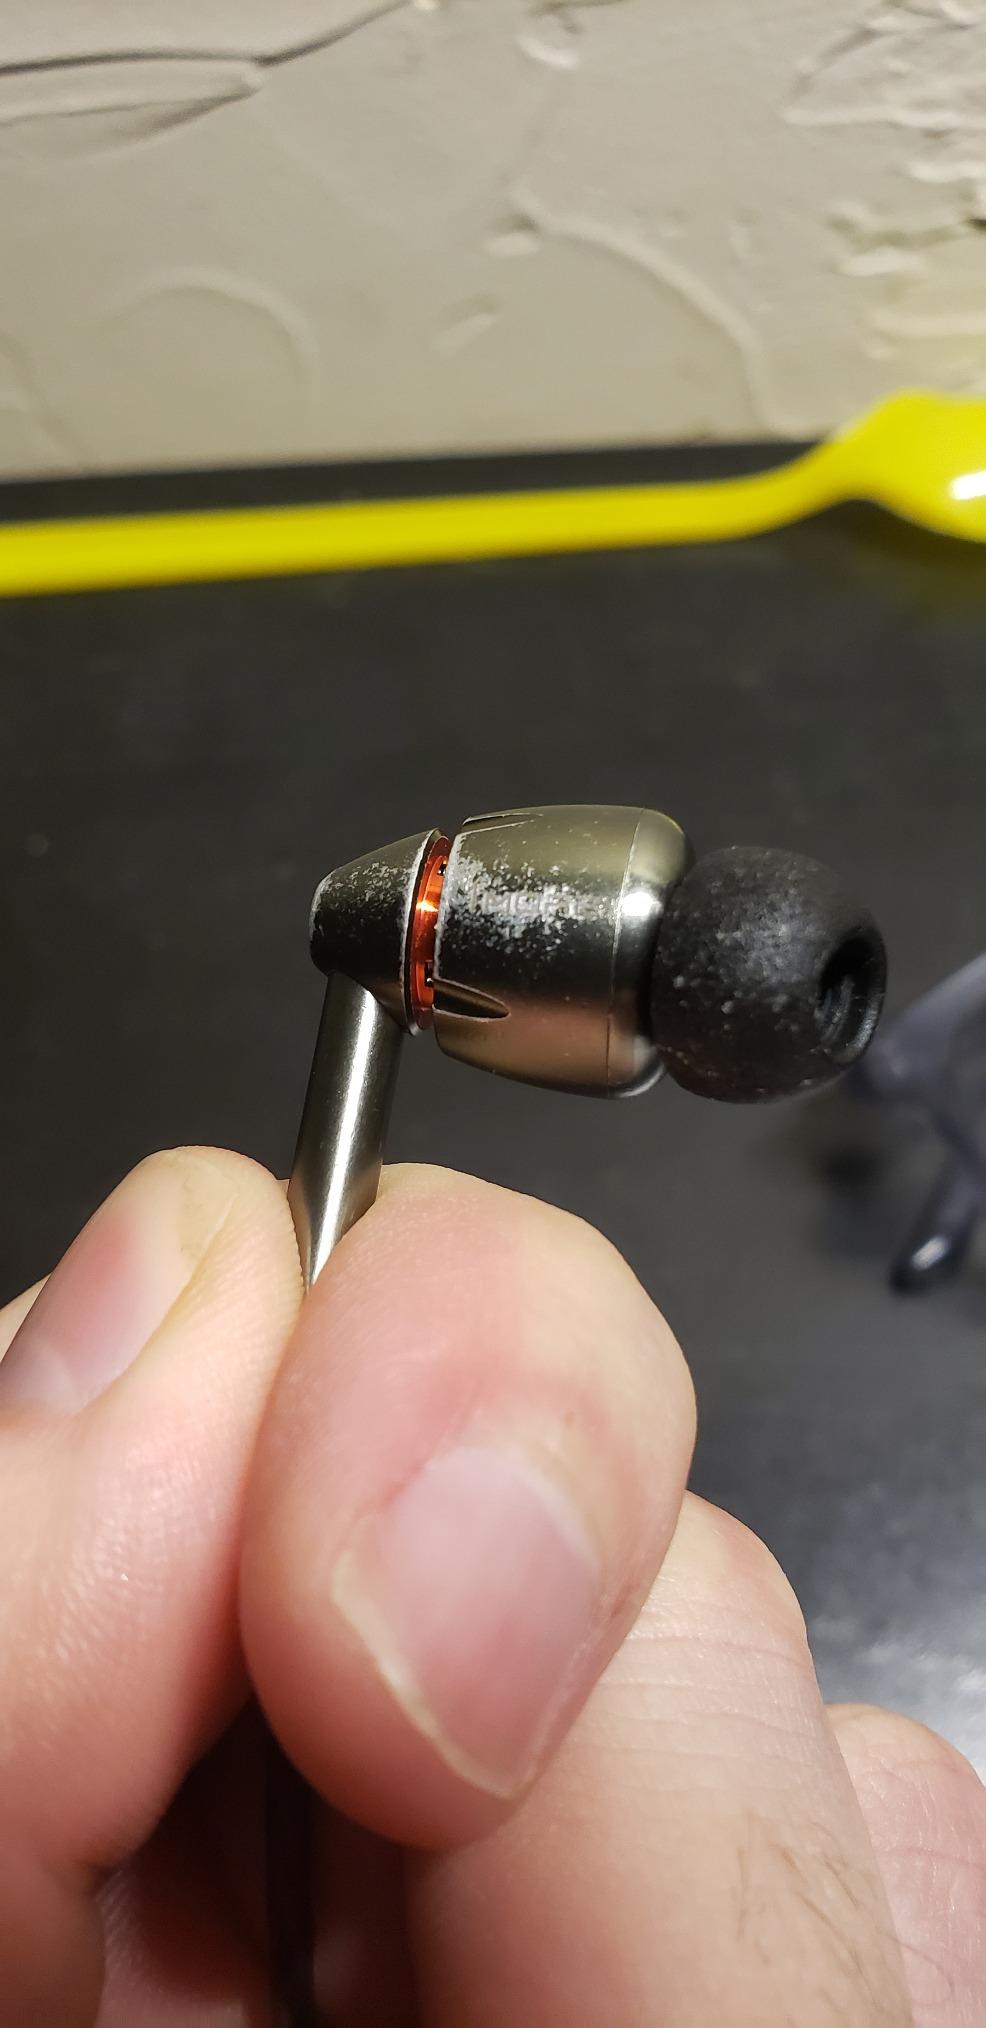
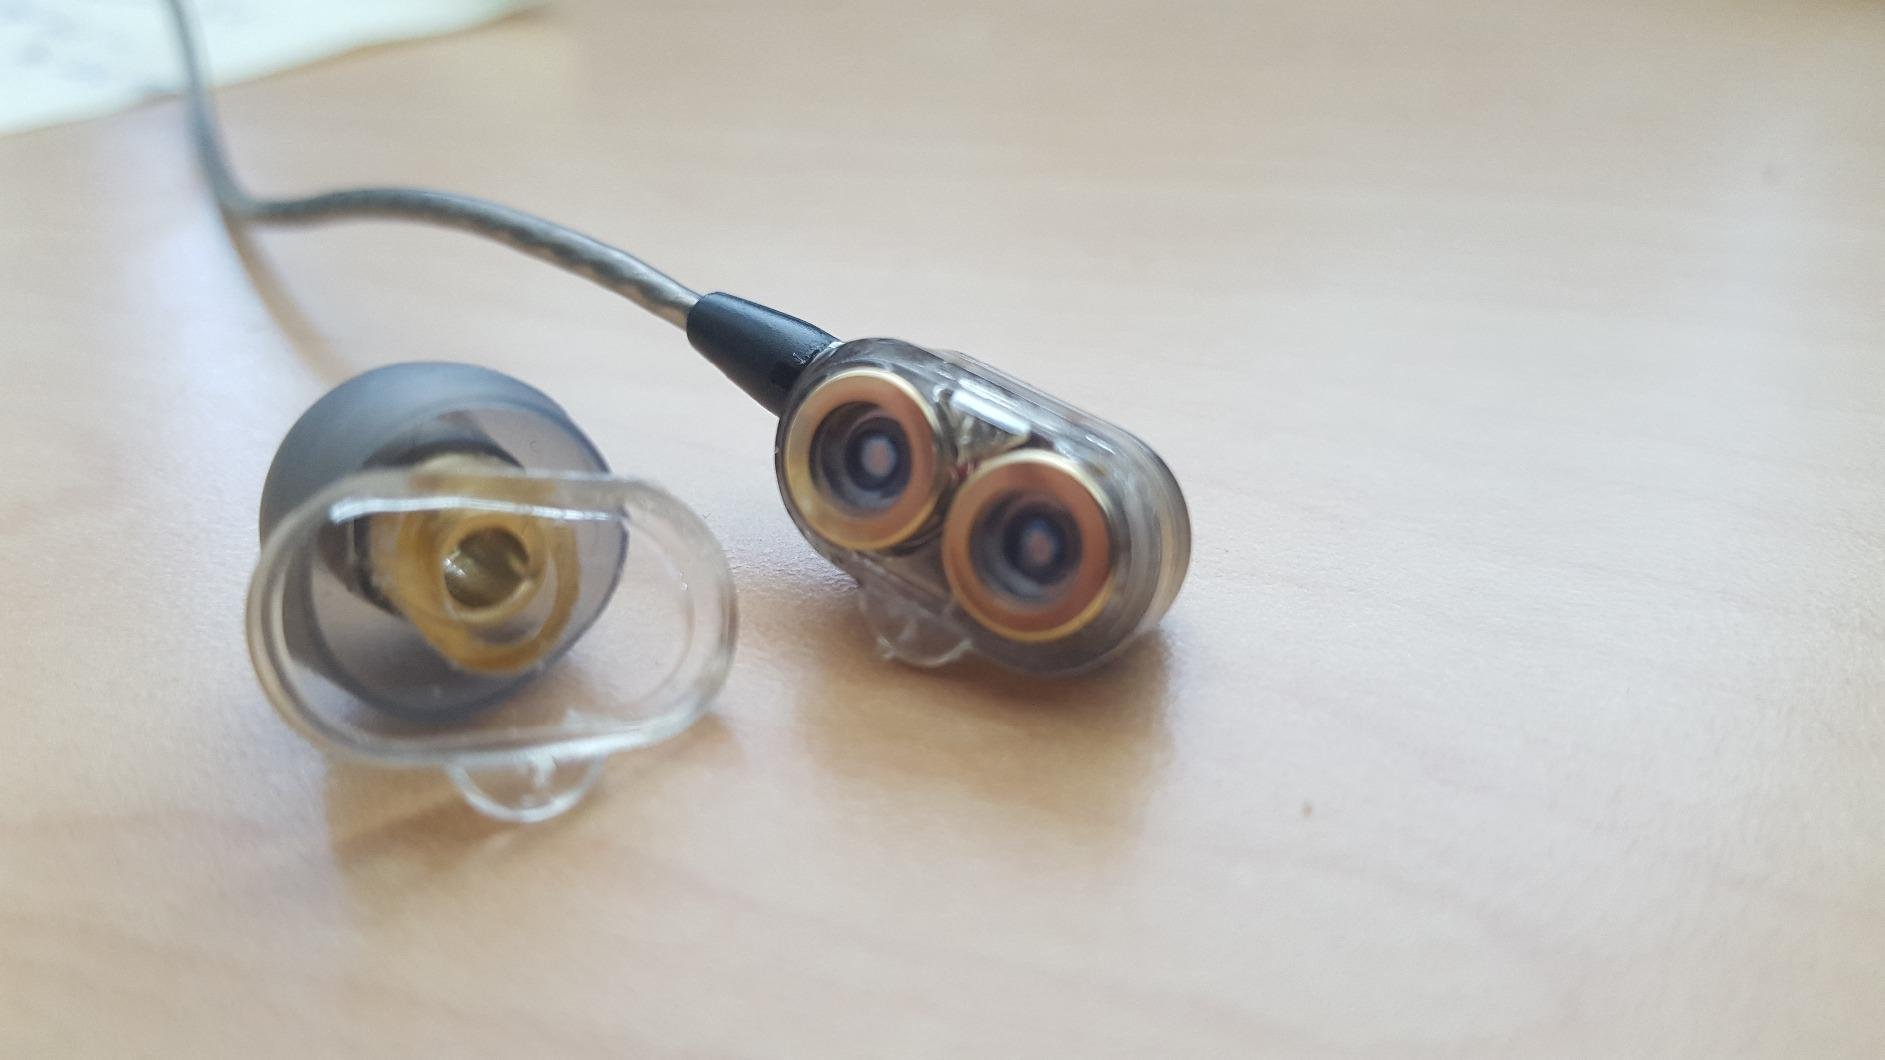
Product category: headphones
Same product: no